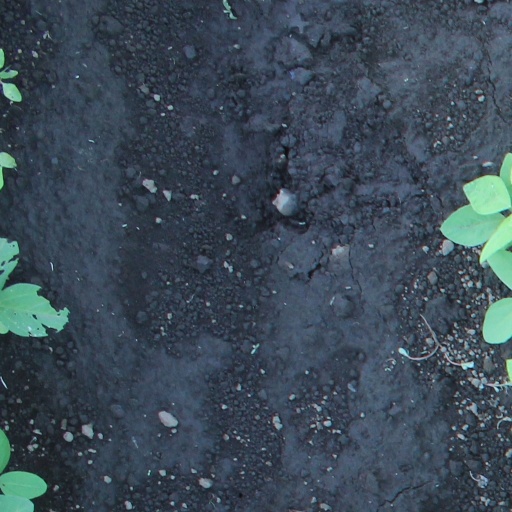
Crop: soybean